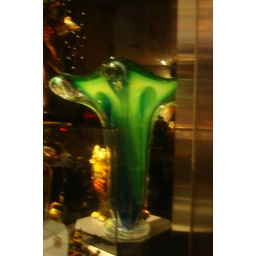
Lovely blown glass in a shop window